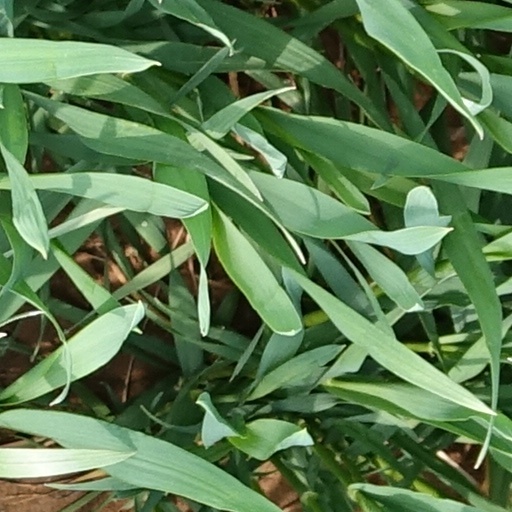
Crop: wheat